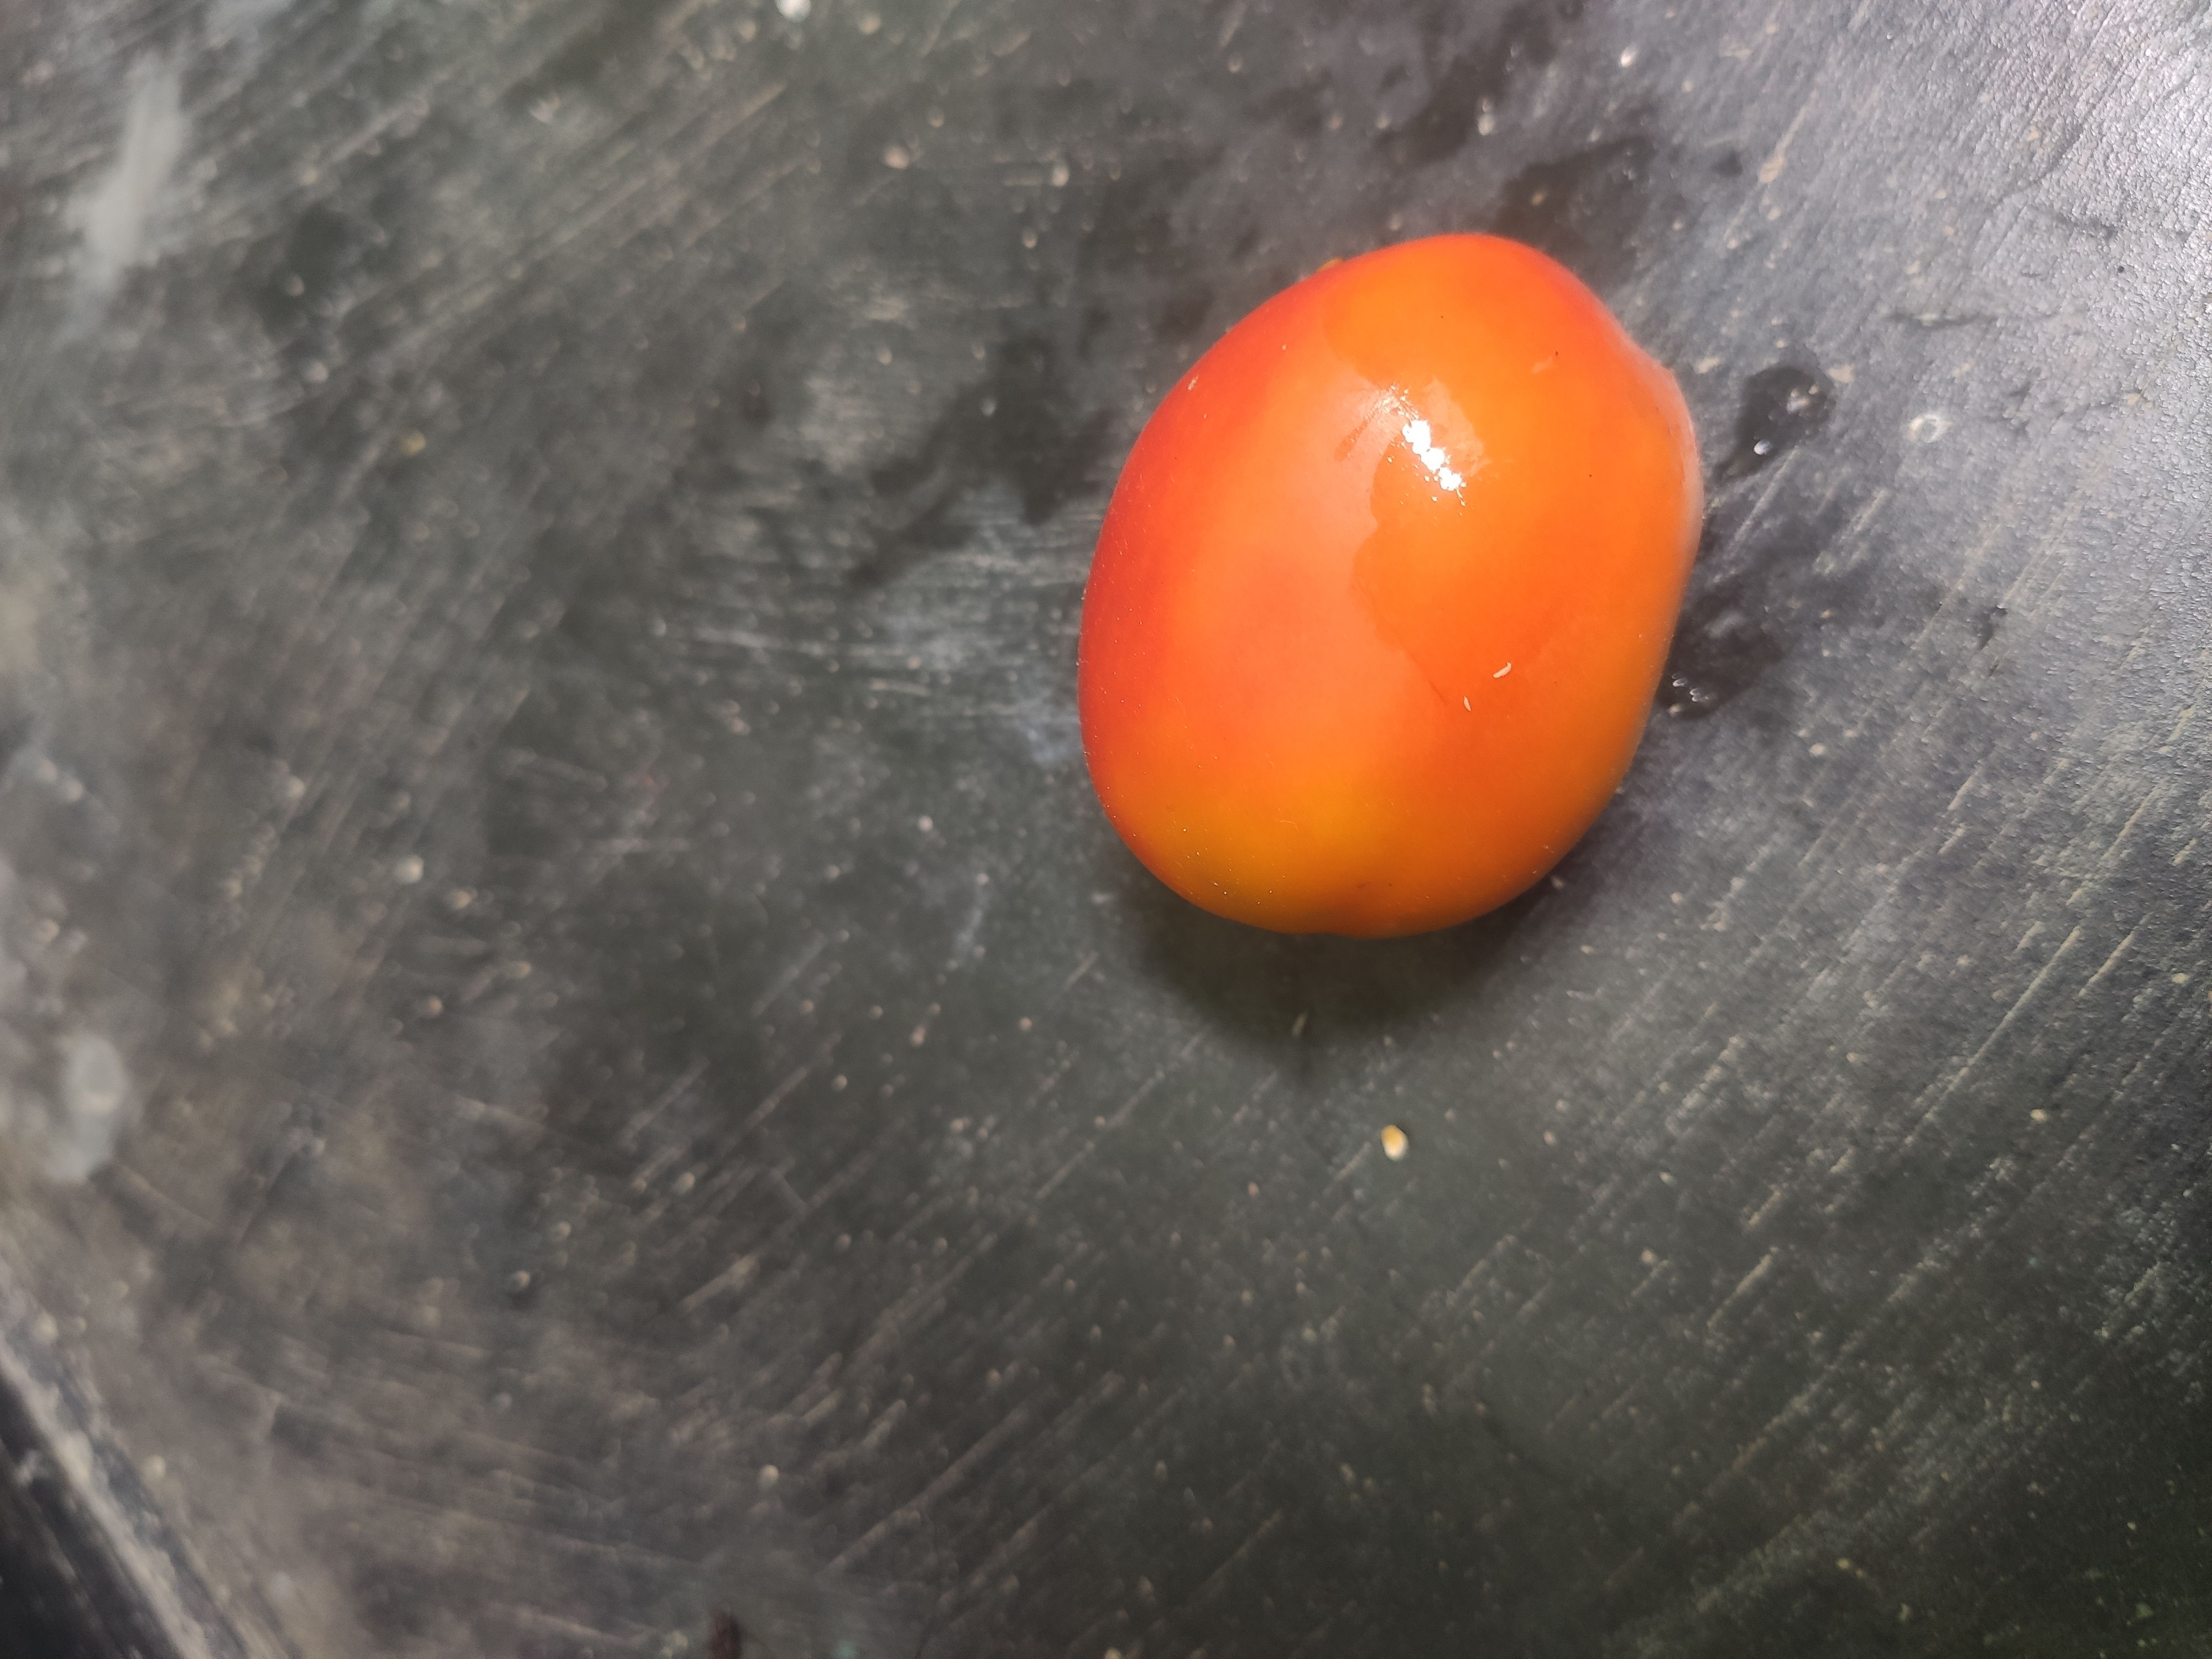
Fruit: tomatoes
Grade: 2nd-grade